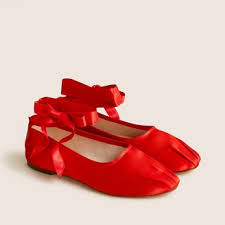
Label: Ballet Flat